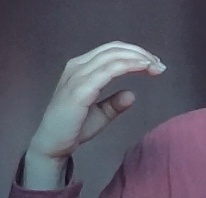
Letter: jeem